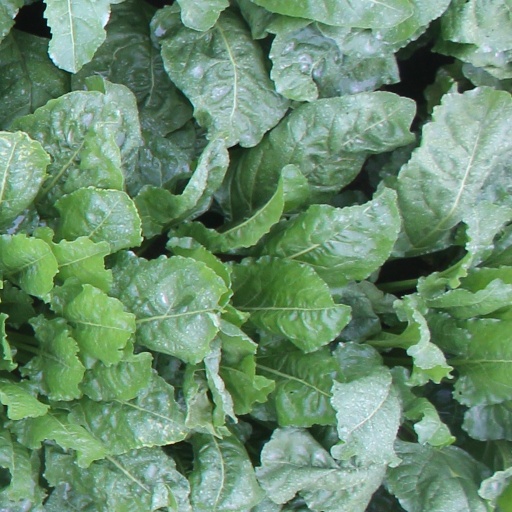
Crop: sugar beet